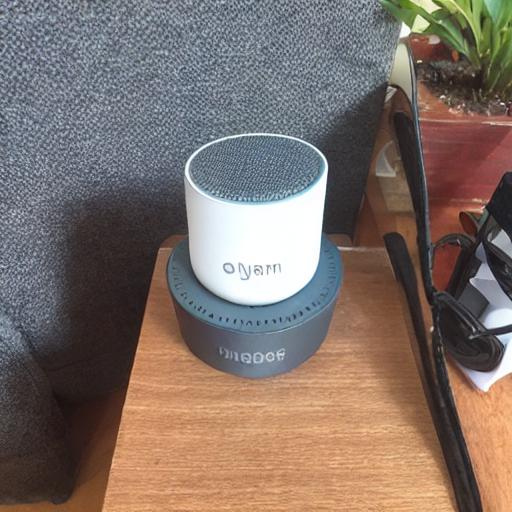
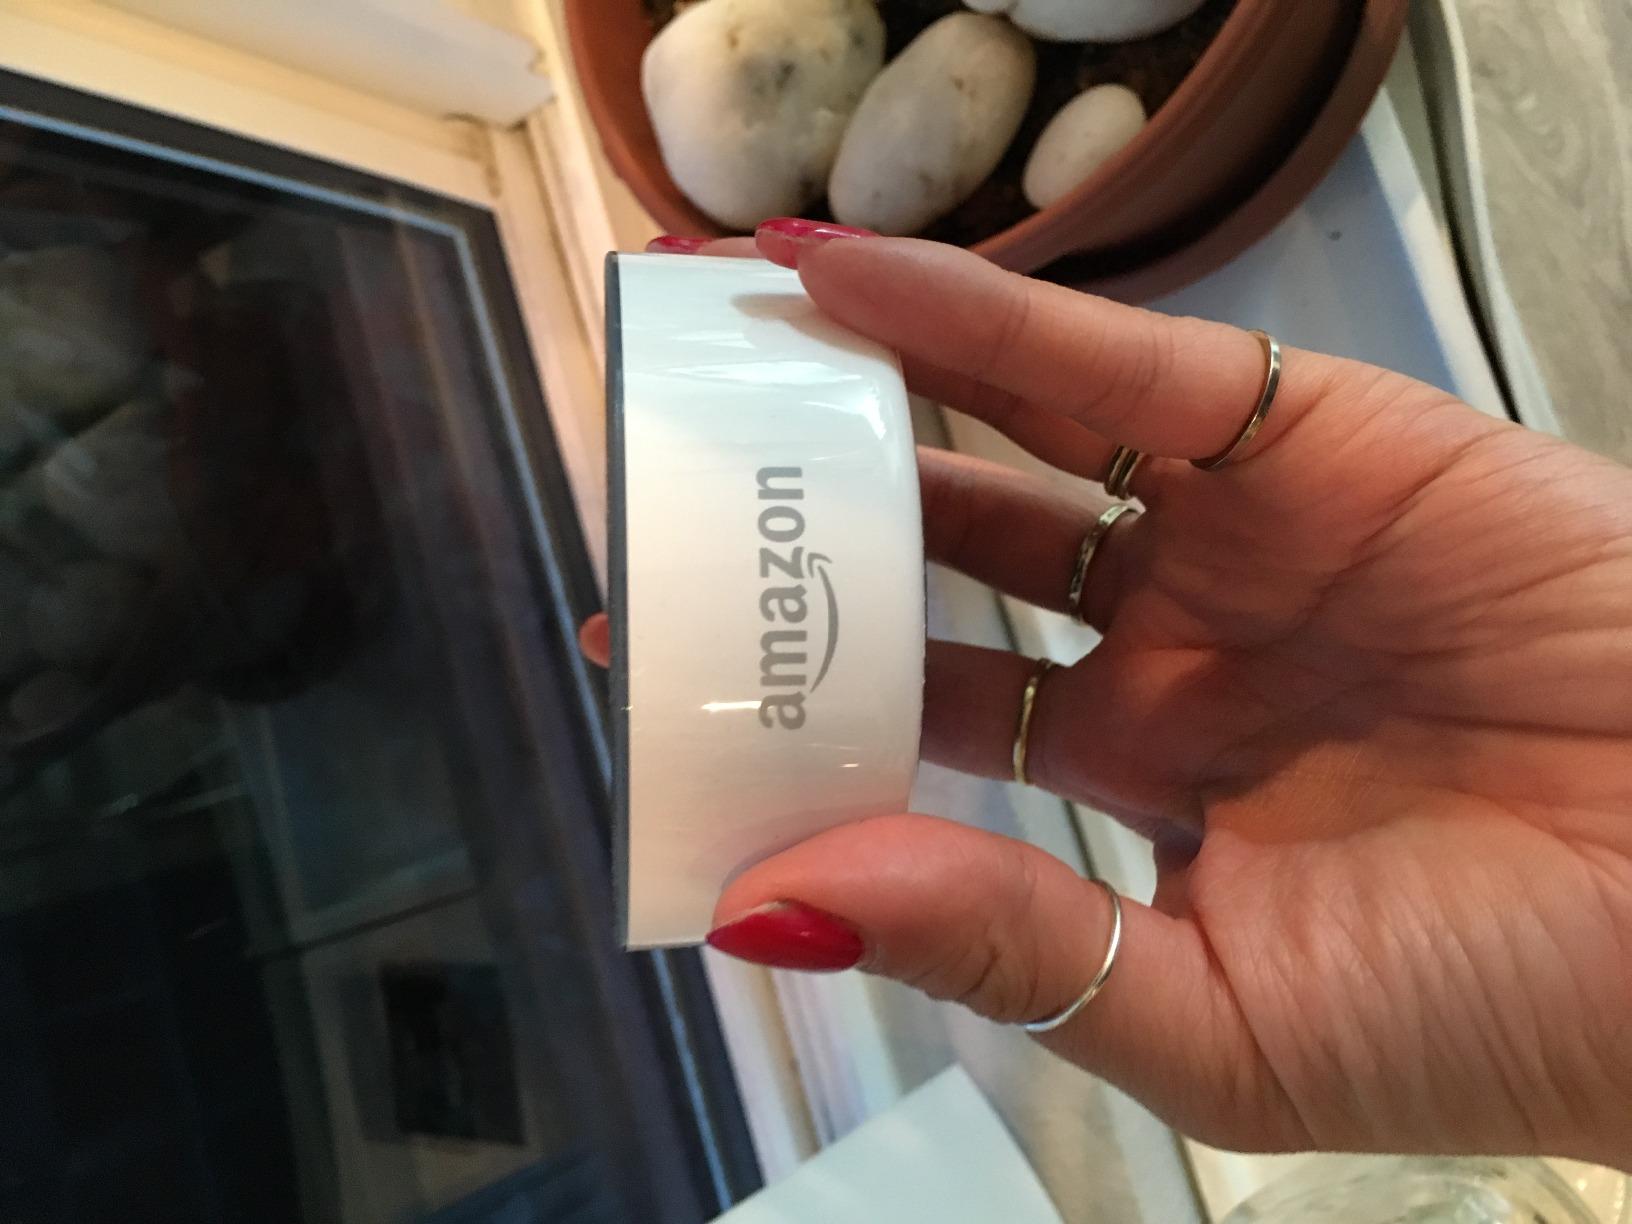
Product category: speaker
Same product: no